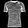
Label: T - shirt / top